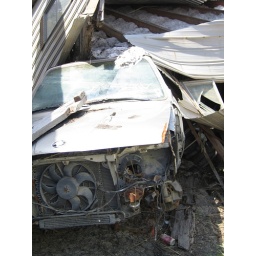
car under roof